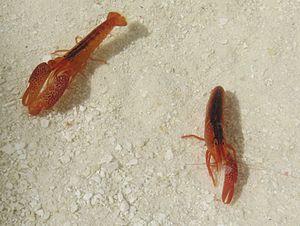
Un couple de crevettes Alpheus lottini trouvé dans un massif de corail Pocillopora aux Maldives (Landaagiraavaru, atoll de Baa).
Alpheus lottini est une espèce de crevettes marines de la famille des Alpheidae.
Les Alpheidae sont une famille de crevettes du groupe des Alpheoidea.
L'atoll de Baa est un archipel circulaire des Maldives situé dans la division administrative du même nom, et comprenant géographiquement la moitié sud de l'atoll Maalhosmadulu.
Alpheus est un genre regroupant de très nombreuses espèces de crevettes marines de la famille des Alpheidae.